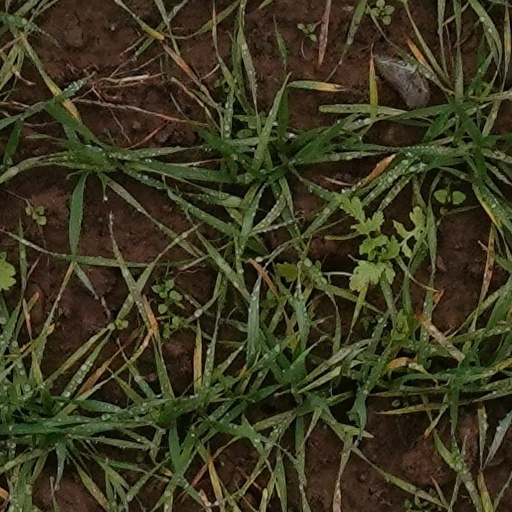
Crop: wheat